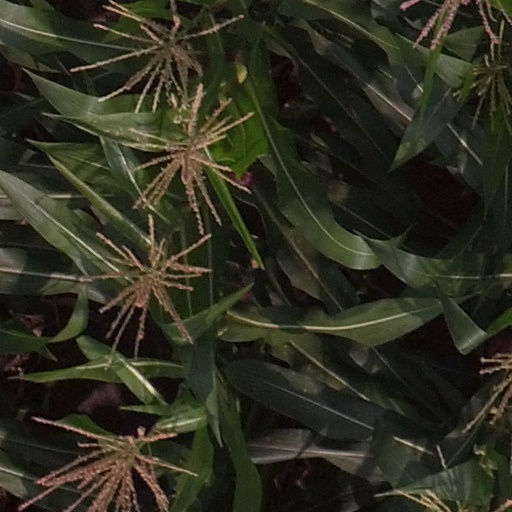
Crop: maize; corn